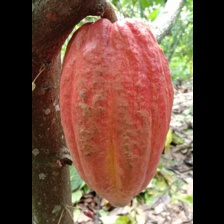
Label: sana